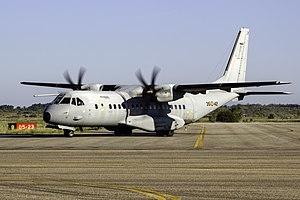
L'aéroport de León, espagnol : Aeropuerto de León ou Aeropuertu de Llión en léonais est un aéroport espagnol d’Aena situé dans les municipalités de Valverde de la Virgen et de San Andrés del Rabanedo, 6 km à l’ouest de la ville de León, Espagne